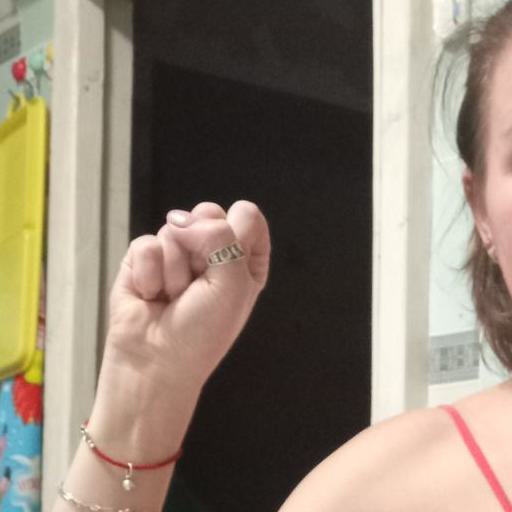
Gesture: fist